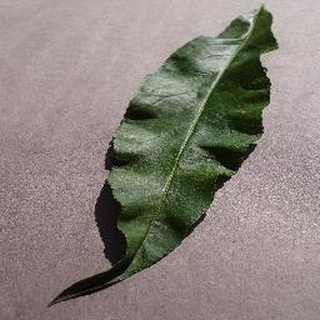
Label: healthy_peach